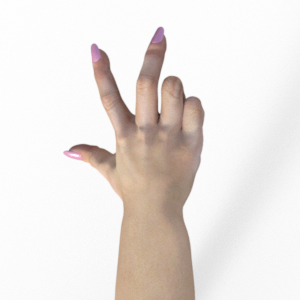
Label: scissors